Sir John Cotton, 3rd Baronet, of Connington

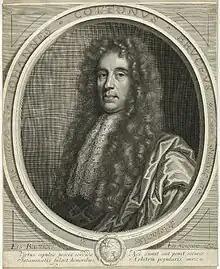
An engraving of Cotton

Sir John Cotton, 3rd Baronet (1621 – 12 September 1702) was an English landowner and politician who sat in the House of Commons of England at various times between 1661 and 1687.